St Peter and St Paul's Church, Lavenham

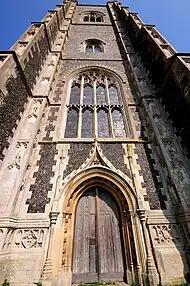
The tower from the west

Today, the church is one of the most visited in East Anglia. It was awarded four stars by Simon Jenkins in his 1999 book "England's Thousand Best Churches". Jenkins writes: